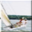
Label: ship